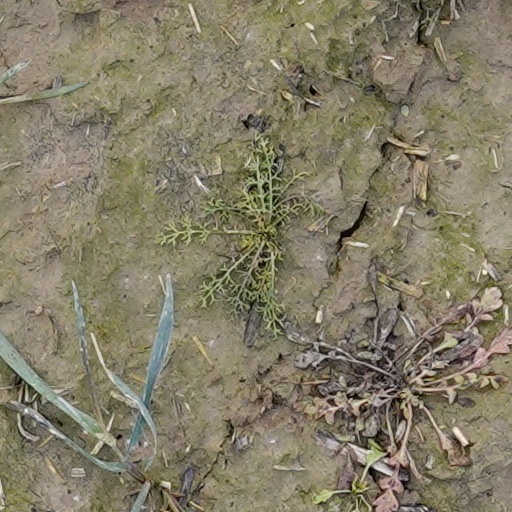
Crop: wheat